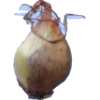
Label: onion